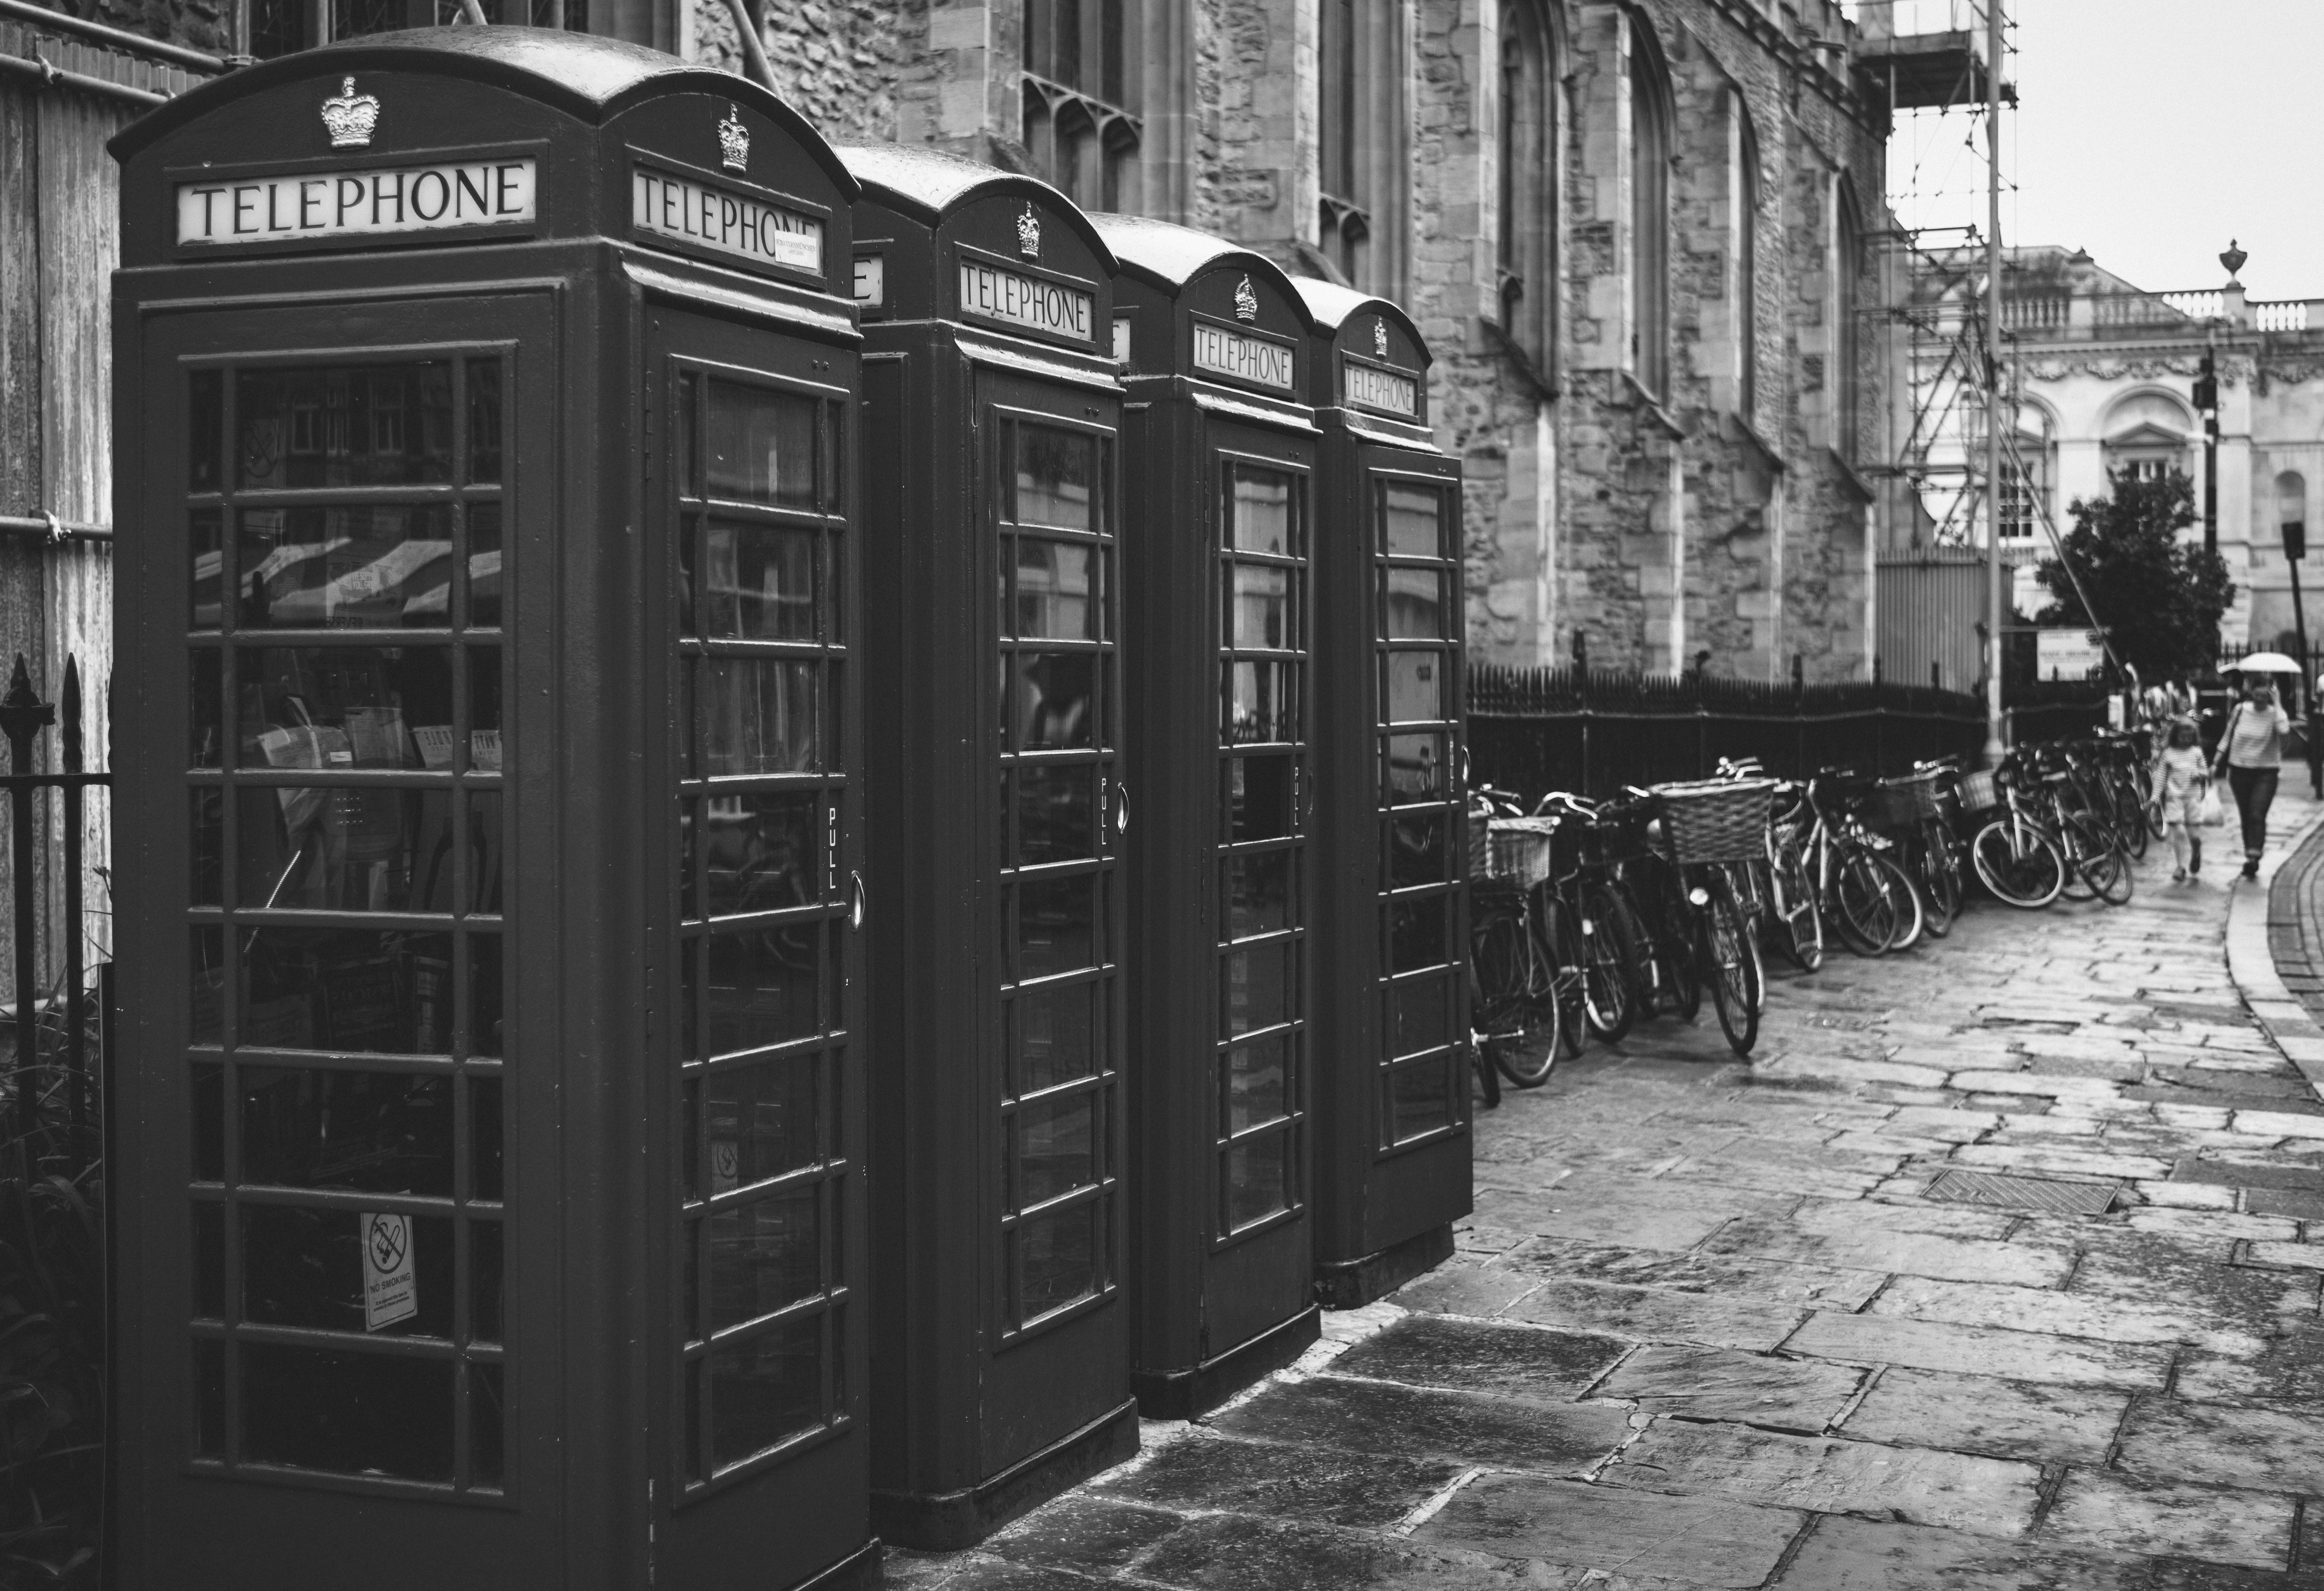
black and white, road, street, alley, bike, urban, black, monochrome, infrastructure, urban area, monochrome photography, telephone booth, telephone box